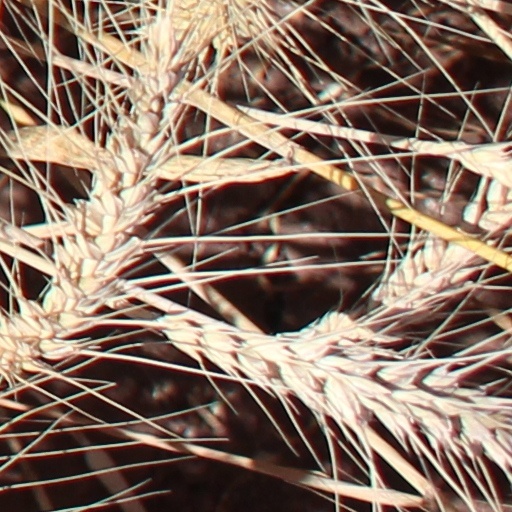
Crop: wheat